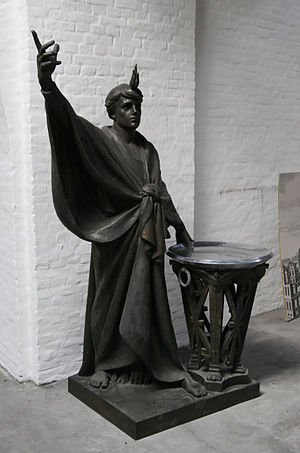
Marmorkirken / Inventar / Orgler
Marmorkirken er en kirke i Frederiks Sogn. Dens officielle navn er Frederiks Kirke. Den ligger som et fokuspunkt i den del af København, som kaldes Frederiksstaden.